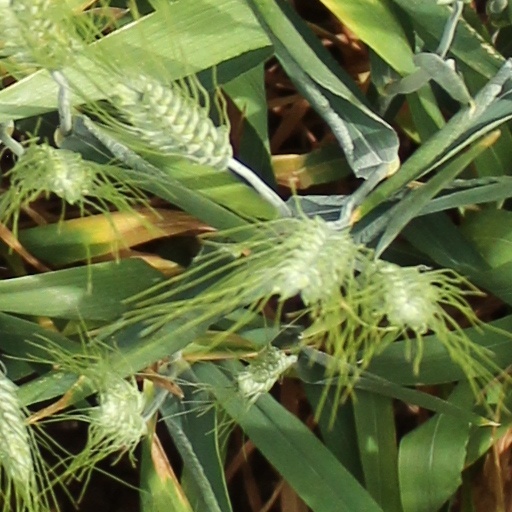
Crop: wheat